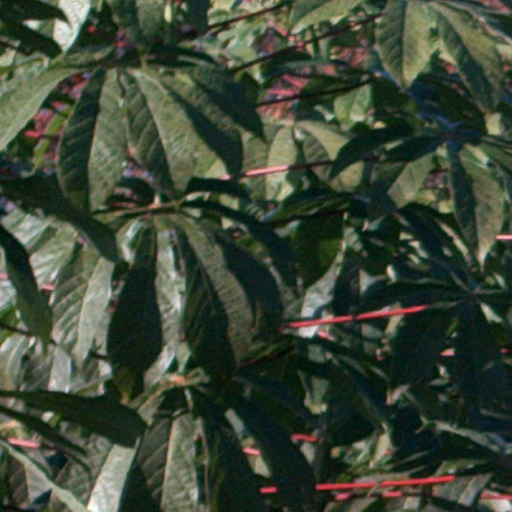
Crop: cassava